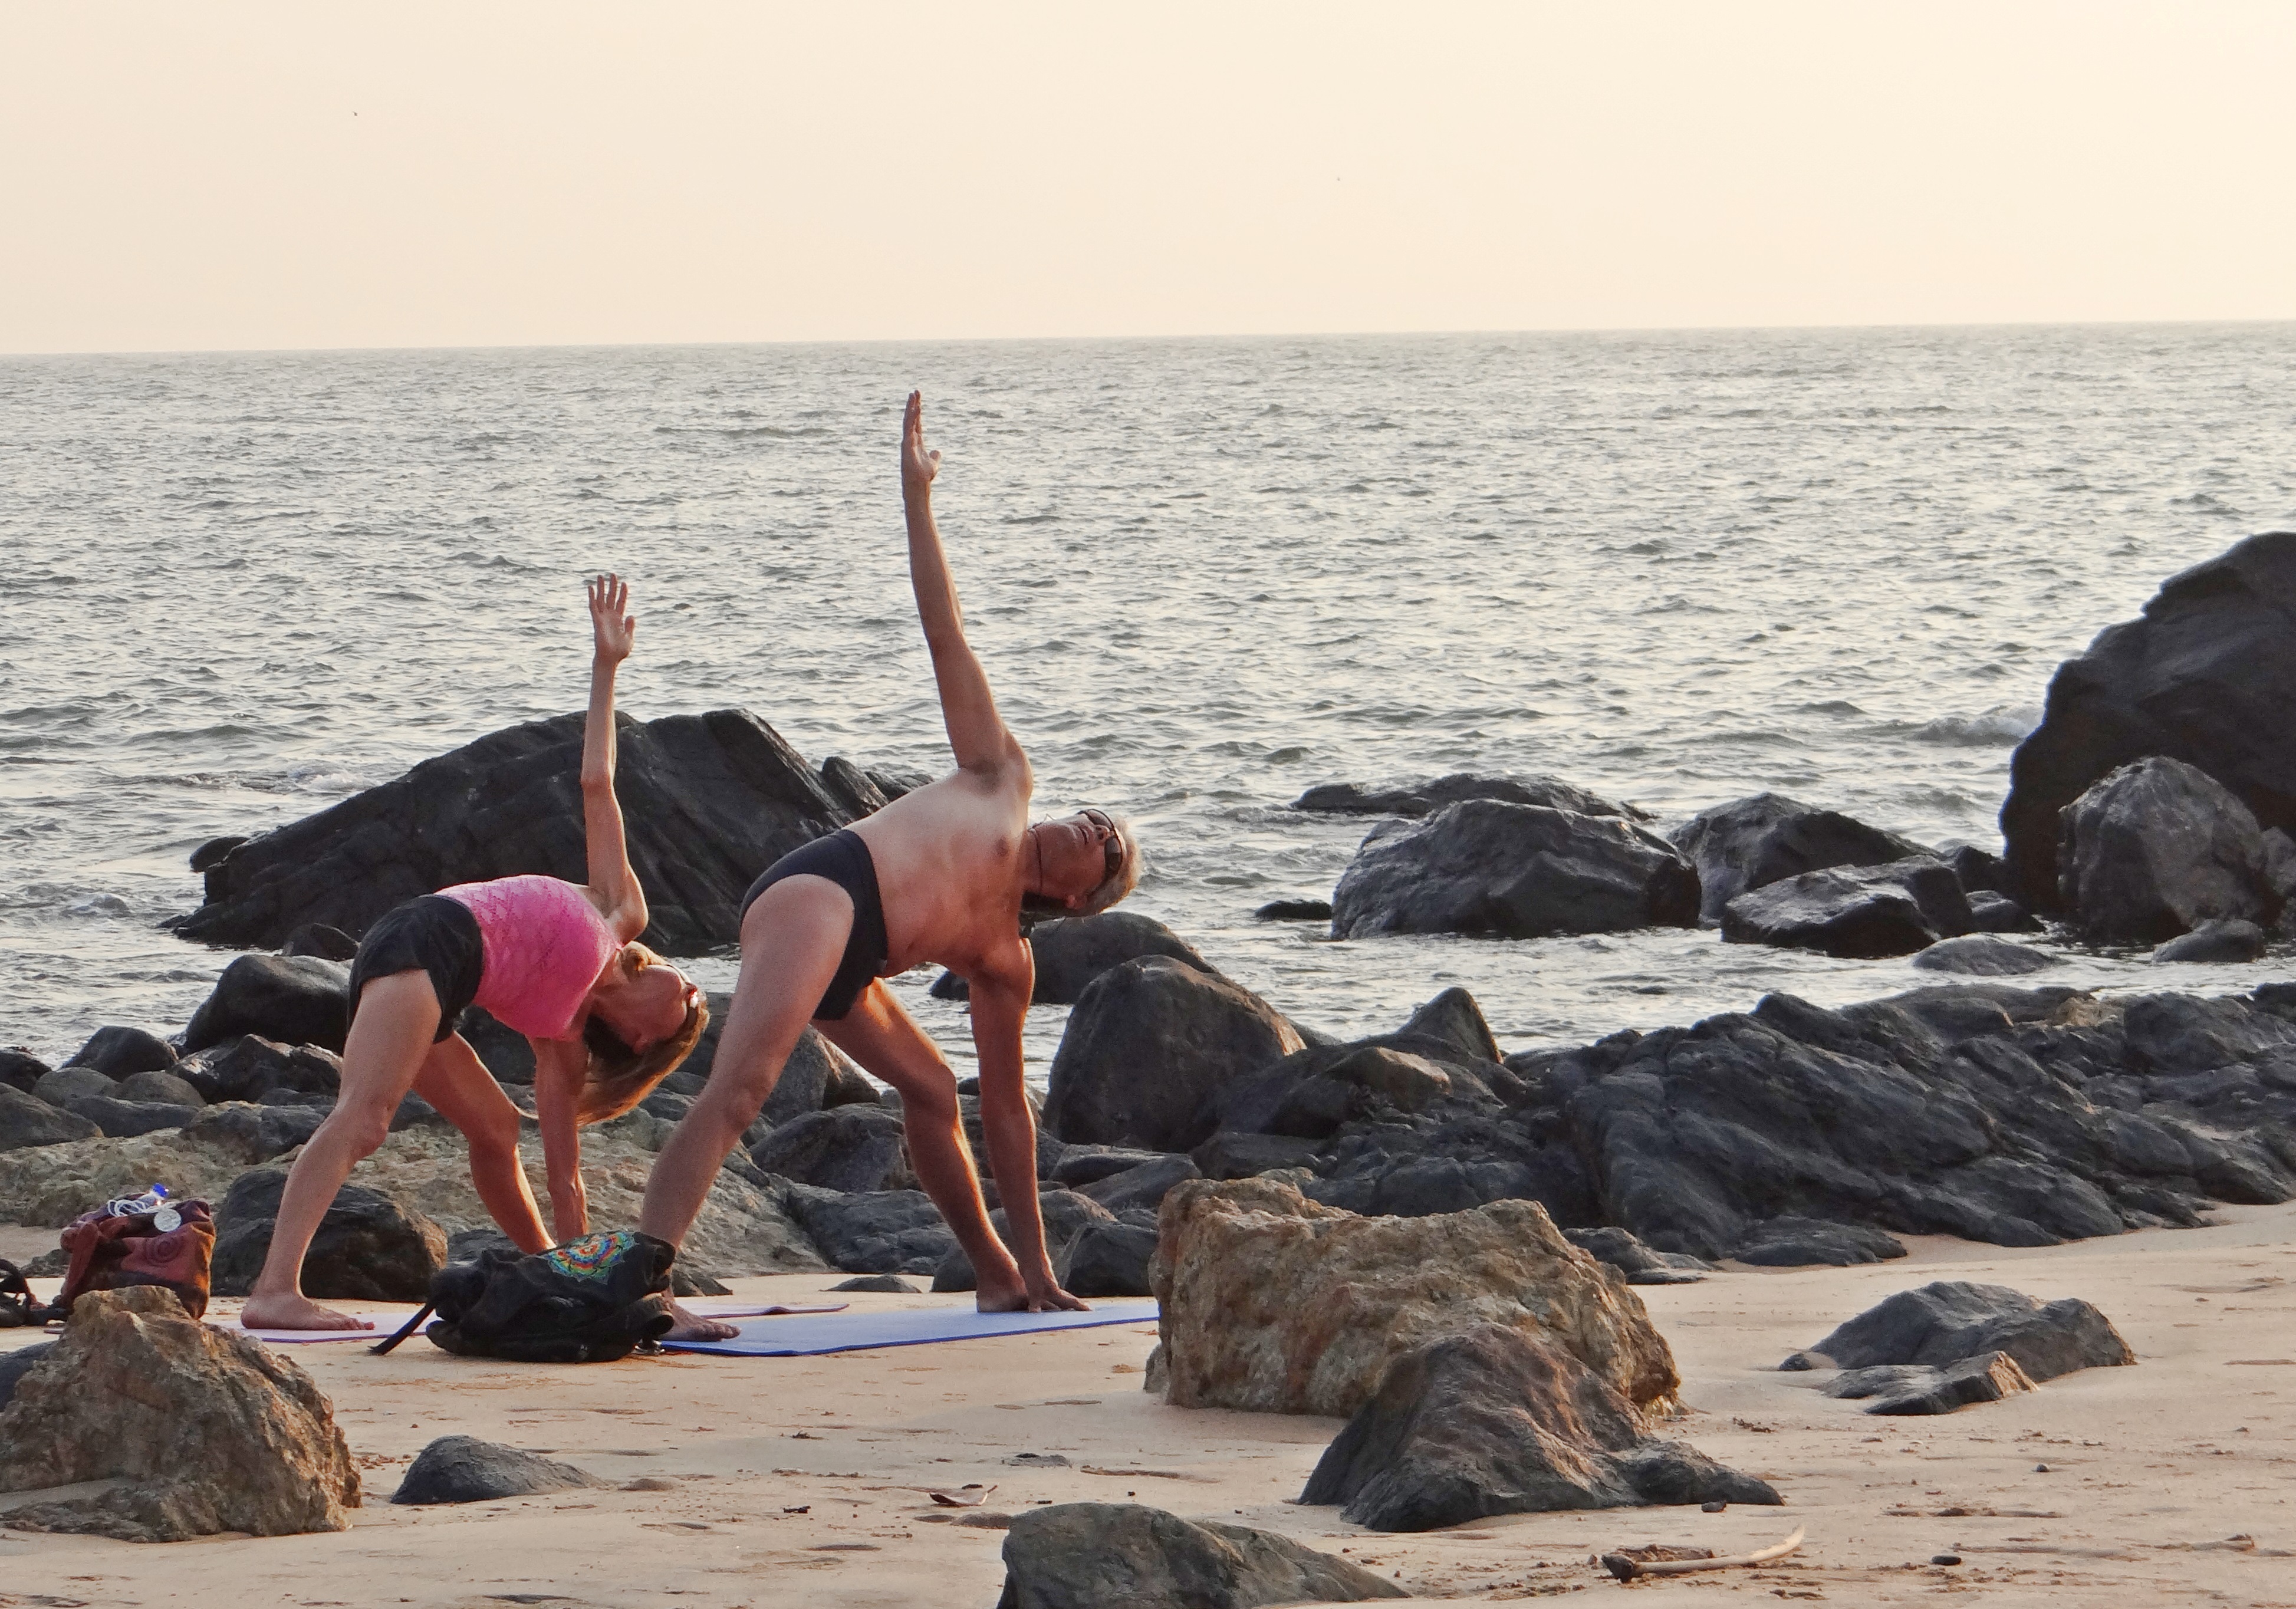
beach, sea, coast, sand, rock, ocean, shore, vacation, coastline, scenic, seascape, exercise, lifestyle, rocks, sports, yoga, india, practice, arabian, human positions, physical fitness, gokarna